2013 U.S. Figure Skating Championships

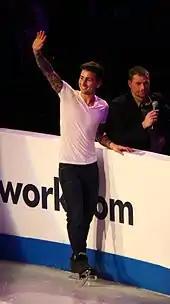
Max Aaron

The 2013 event was the second time that Omaha hosted the U.S. Championships. Competitors qualified at the Eastern, Midwestern, or Pacific Coast Sectional Championships or earned a bye.